Public housing estates in Lam Tin

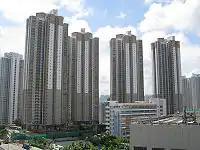
Lam Tin Estate

Tak Tin Estate is a mixed public/TPS estate in Lam Tin, near Ping Tin Estate and Lam Tin Estate. It consists of 9 blocks completed in 1991 and 2001. In 1999, some of the flats (Tak Hong House and Tak Yan House excluded) were sold to tenants through Tenants Purchase Scheme Phase 2.